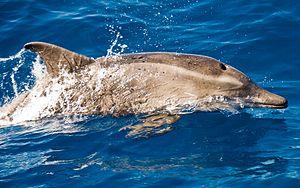
Cette liste commentée recense la mammalofaune en France métropolitaine. Elle répertorie les espèces de mammifères français actuels et celles qui ont été récemment classifiées comme éteintes. Comme ici n'est référencé que la France métropolitaine, cette liste ne comptabilise pas les animaux présents dans les territoires de la France d'outre-mer, qui sont des régions disséminées un peu partout dans le monde.
Cette liste commentée recense la mammalofaune au Portugal continental. Elle répertorie les espèces de mammifères portugais actuels et celles qui ont été récemment classifiées comme éteintes. Cette liste comporte 107 espèces réparties en dix ordres et trente familles, dont une est « en danger critique d'extinction », six sont « en danger », cinq sont « vulnérables », neuf sont « quasi menacées » et dix ont des « données insuffisantes » pour être classées.
Cette liste commentée recense la mammalofaune à Wallis-et-Futuna. Elle répertorie les espèces de mammifères wallisiens et futuniens actuels et celles qui ont été récemment classifiées comme éteintes. Cette liste comporte 31 espèces réparties en six ordres et douze familles, dont deux sont « vulnérables » et onze ont des « données insuffisantes » pour être classées.
Cette liste commentée recense la mammalofaune en Europe. Elle répertorie les espèces de mammifères européens actuels et celles qui ont été récemment classifiées comme éteintes. Comme ici n'est référencé que l'Europe dans ses limites géographiques les plus communément admises, cette liste ne comptabilise pas les animaux présents dans les îles Canaries, Madère, le Groenland, la Sibérie, la partie asiatique de la Transcaucasie, l'Anatolie et Chypre.